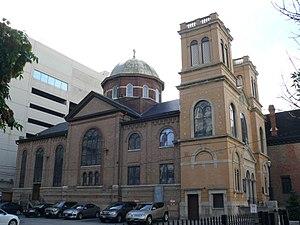
La cathédrale grecque-orthodoxe de l'Annonciation, à Chicago (Illinois, États-Unis).